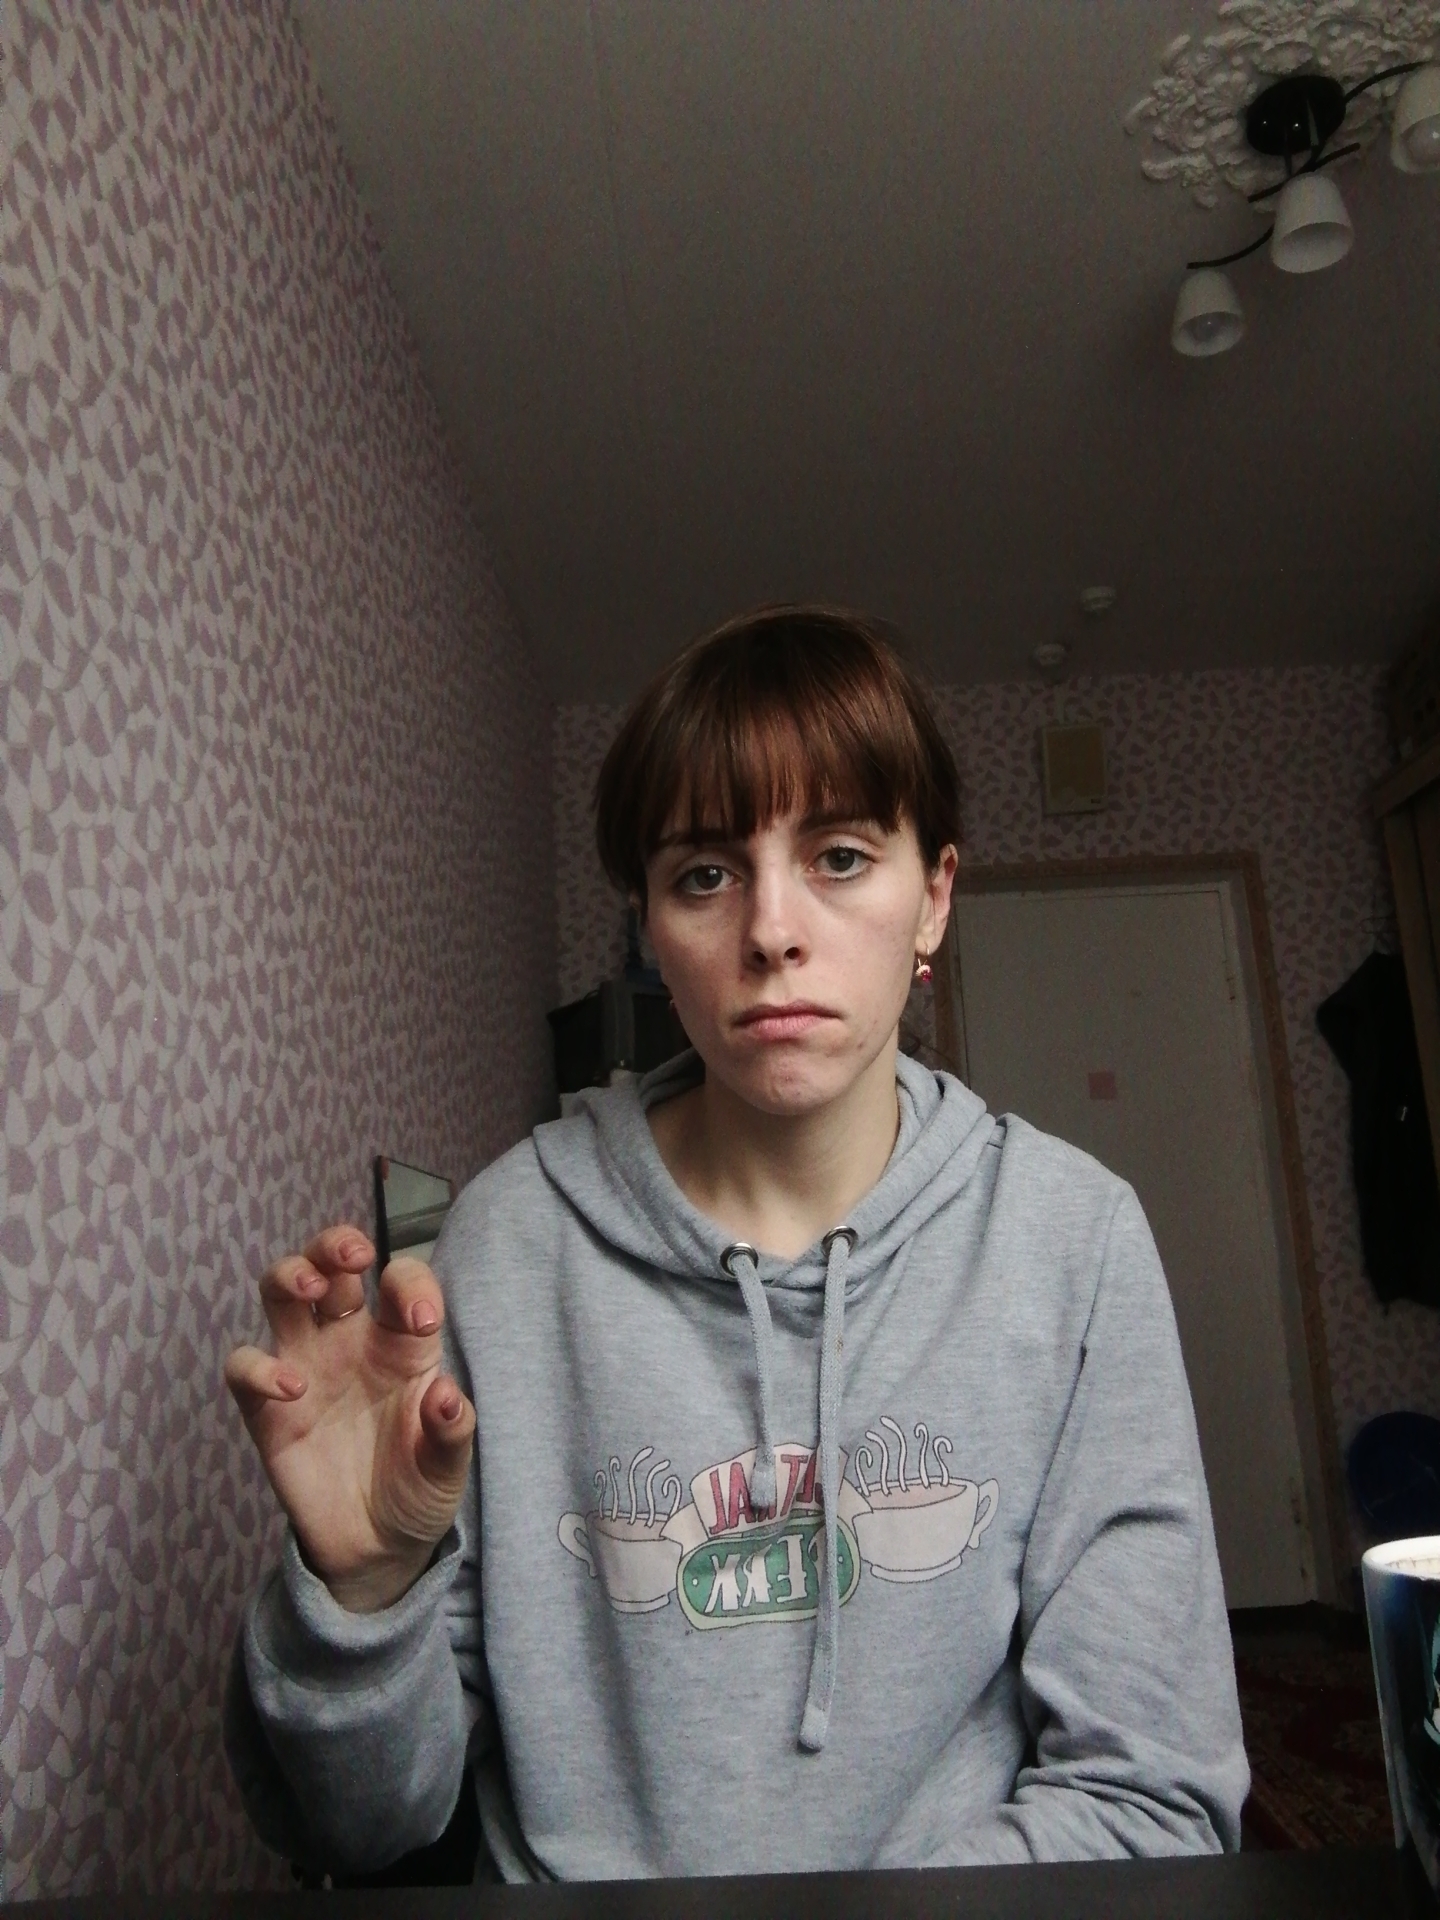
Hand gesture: grabbing